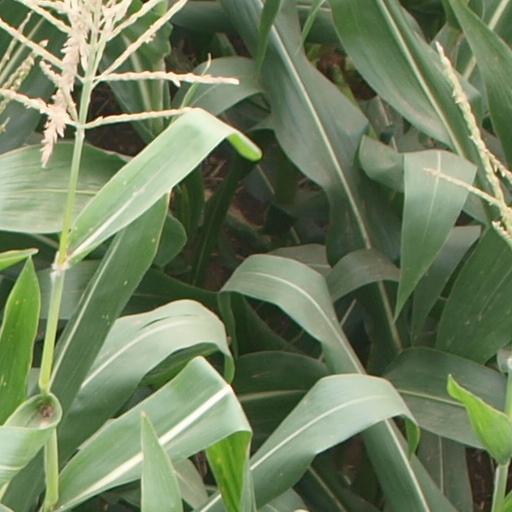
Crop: maize; corn